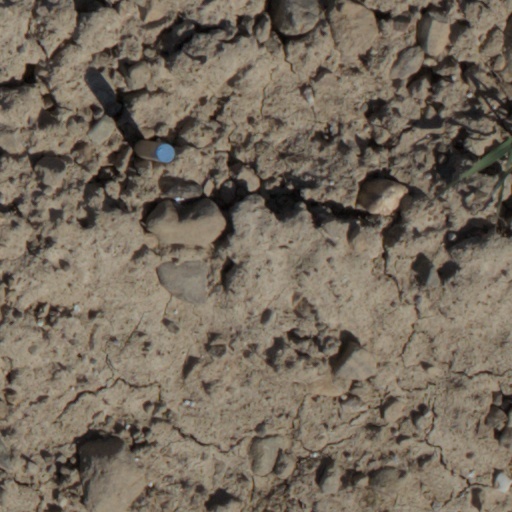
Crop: wheat